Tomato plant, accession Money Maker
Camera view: horizontal (90 deg, fisheye); turntable rotation: 330 degrees
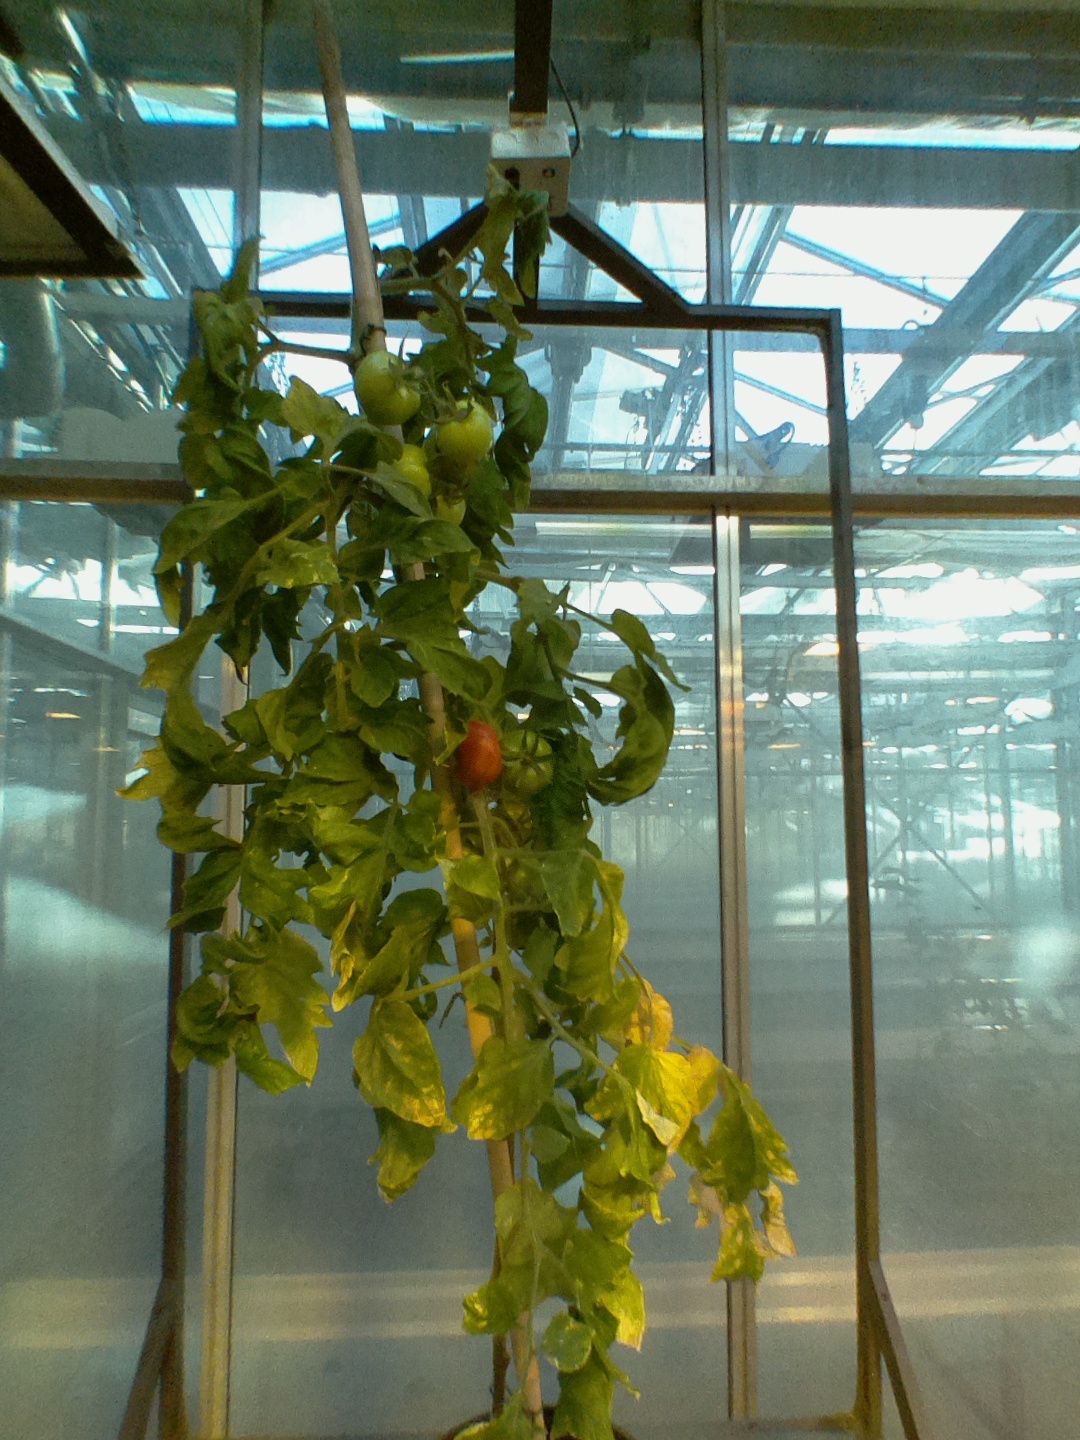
BBCH growth stage 81: 10%-20% of fruits show typical fully ripe color